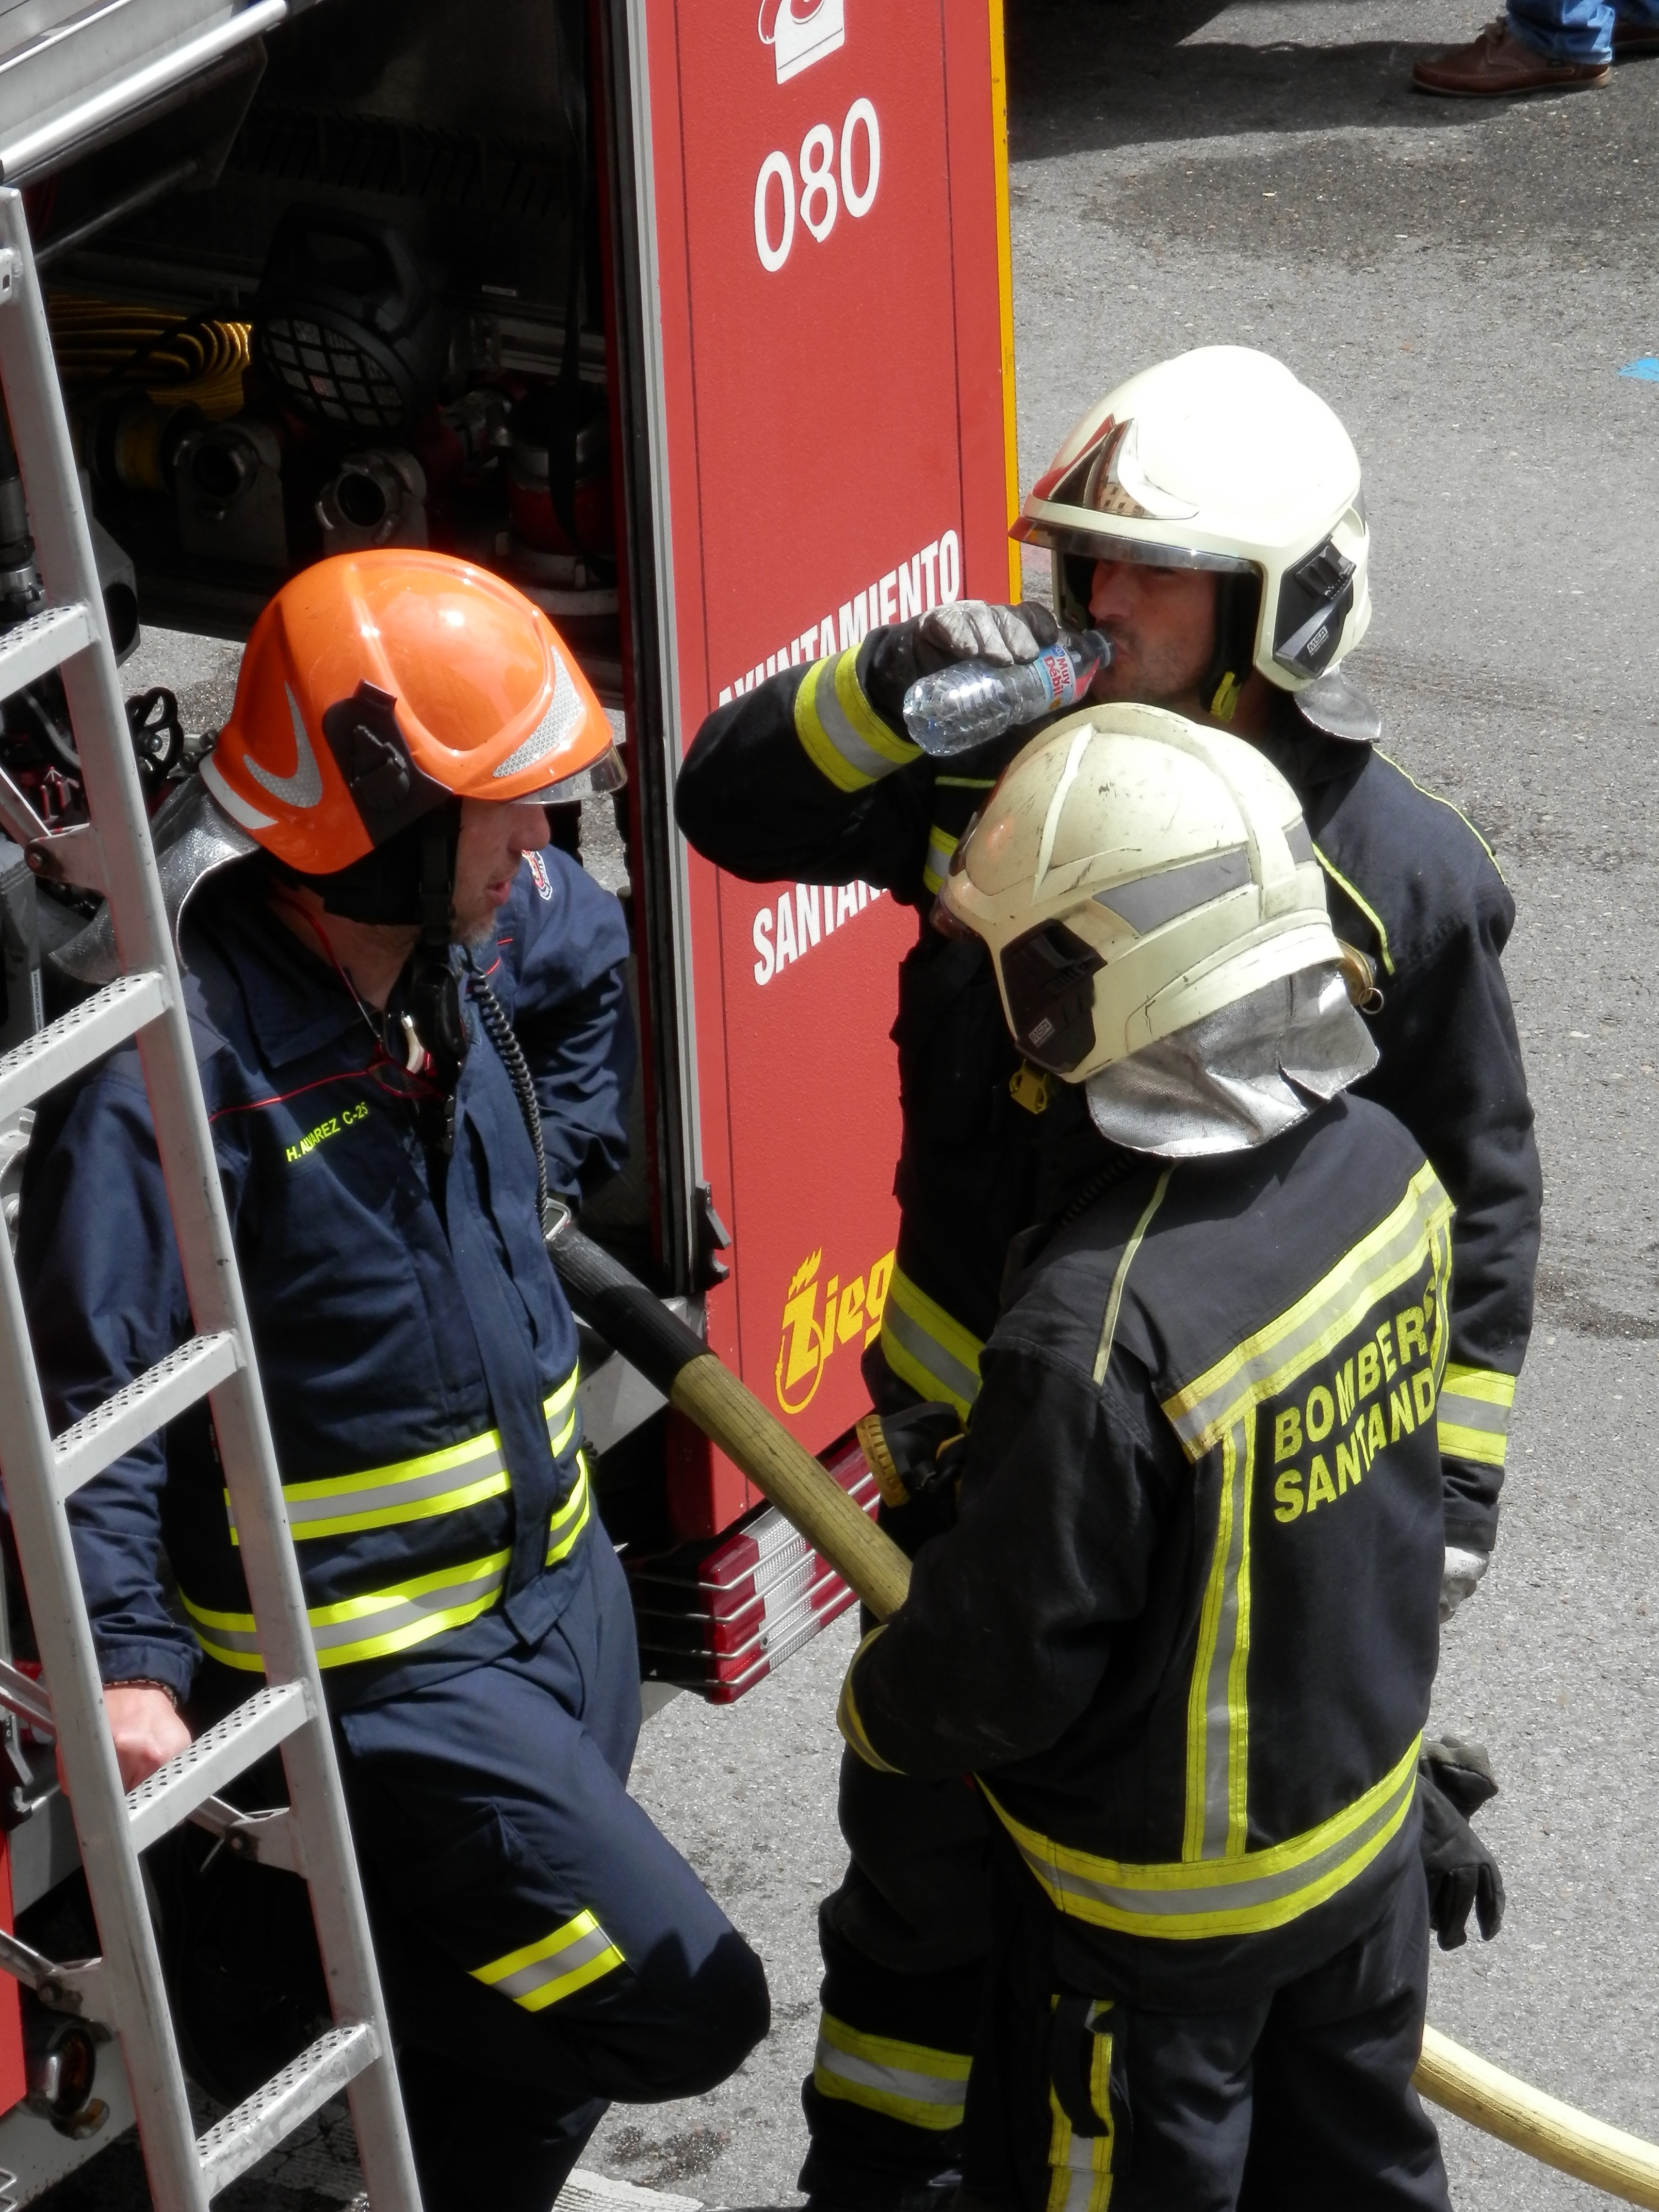
person, fire, rest, profession, emergency service, fire department, uniform, race track, risk, official, emergency, firefighter, rescue, sed, fellow